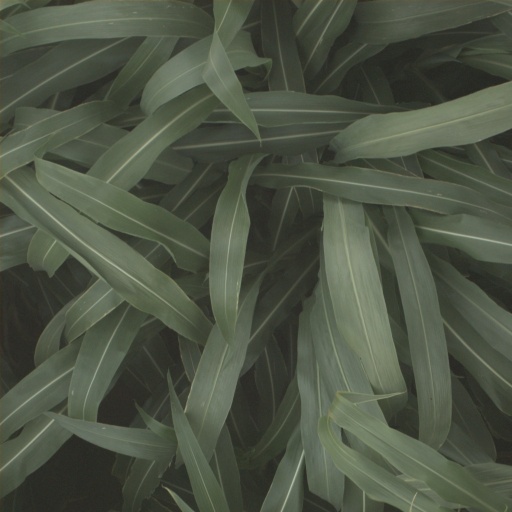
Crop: sorghum